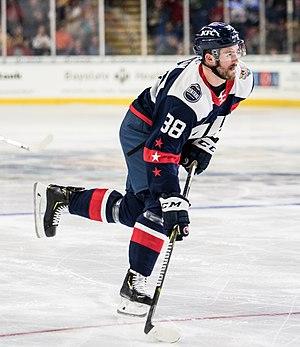
Logan Shaw est un joueur professionnel canadien de hockey sur glace. Il évolue au poste d'ailier droit.